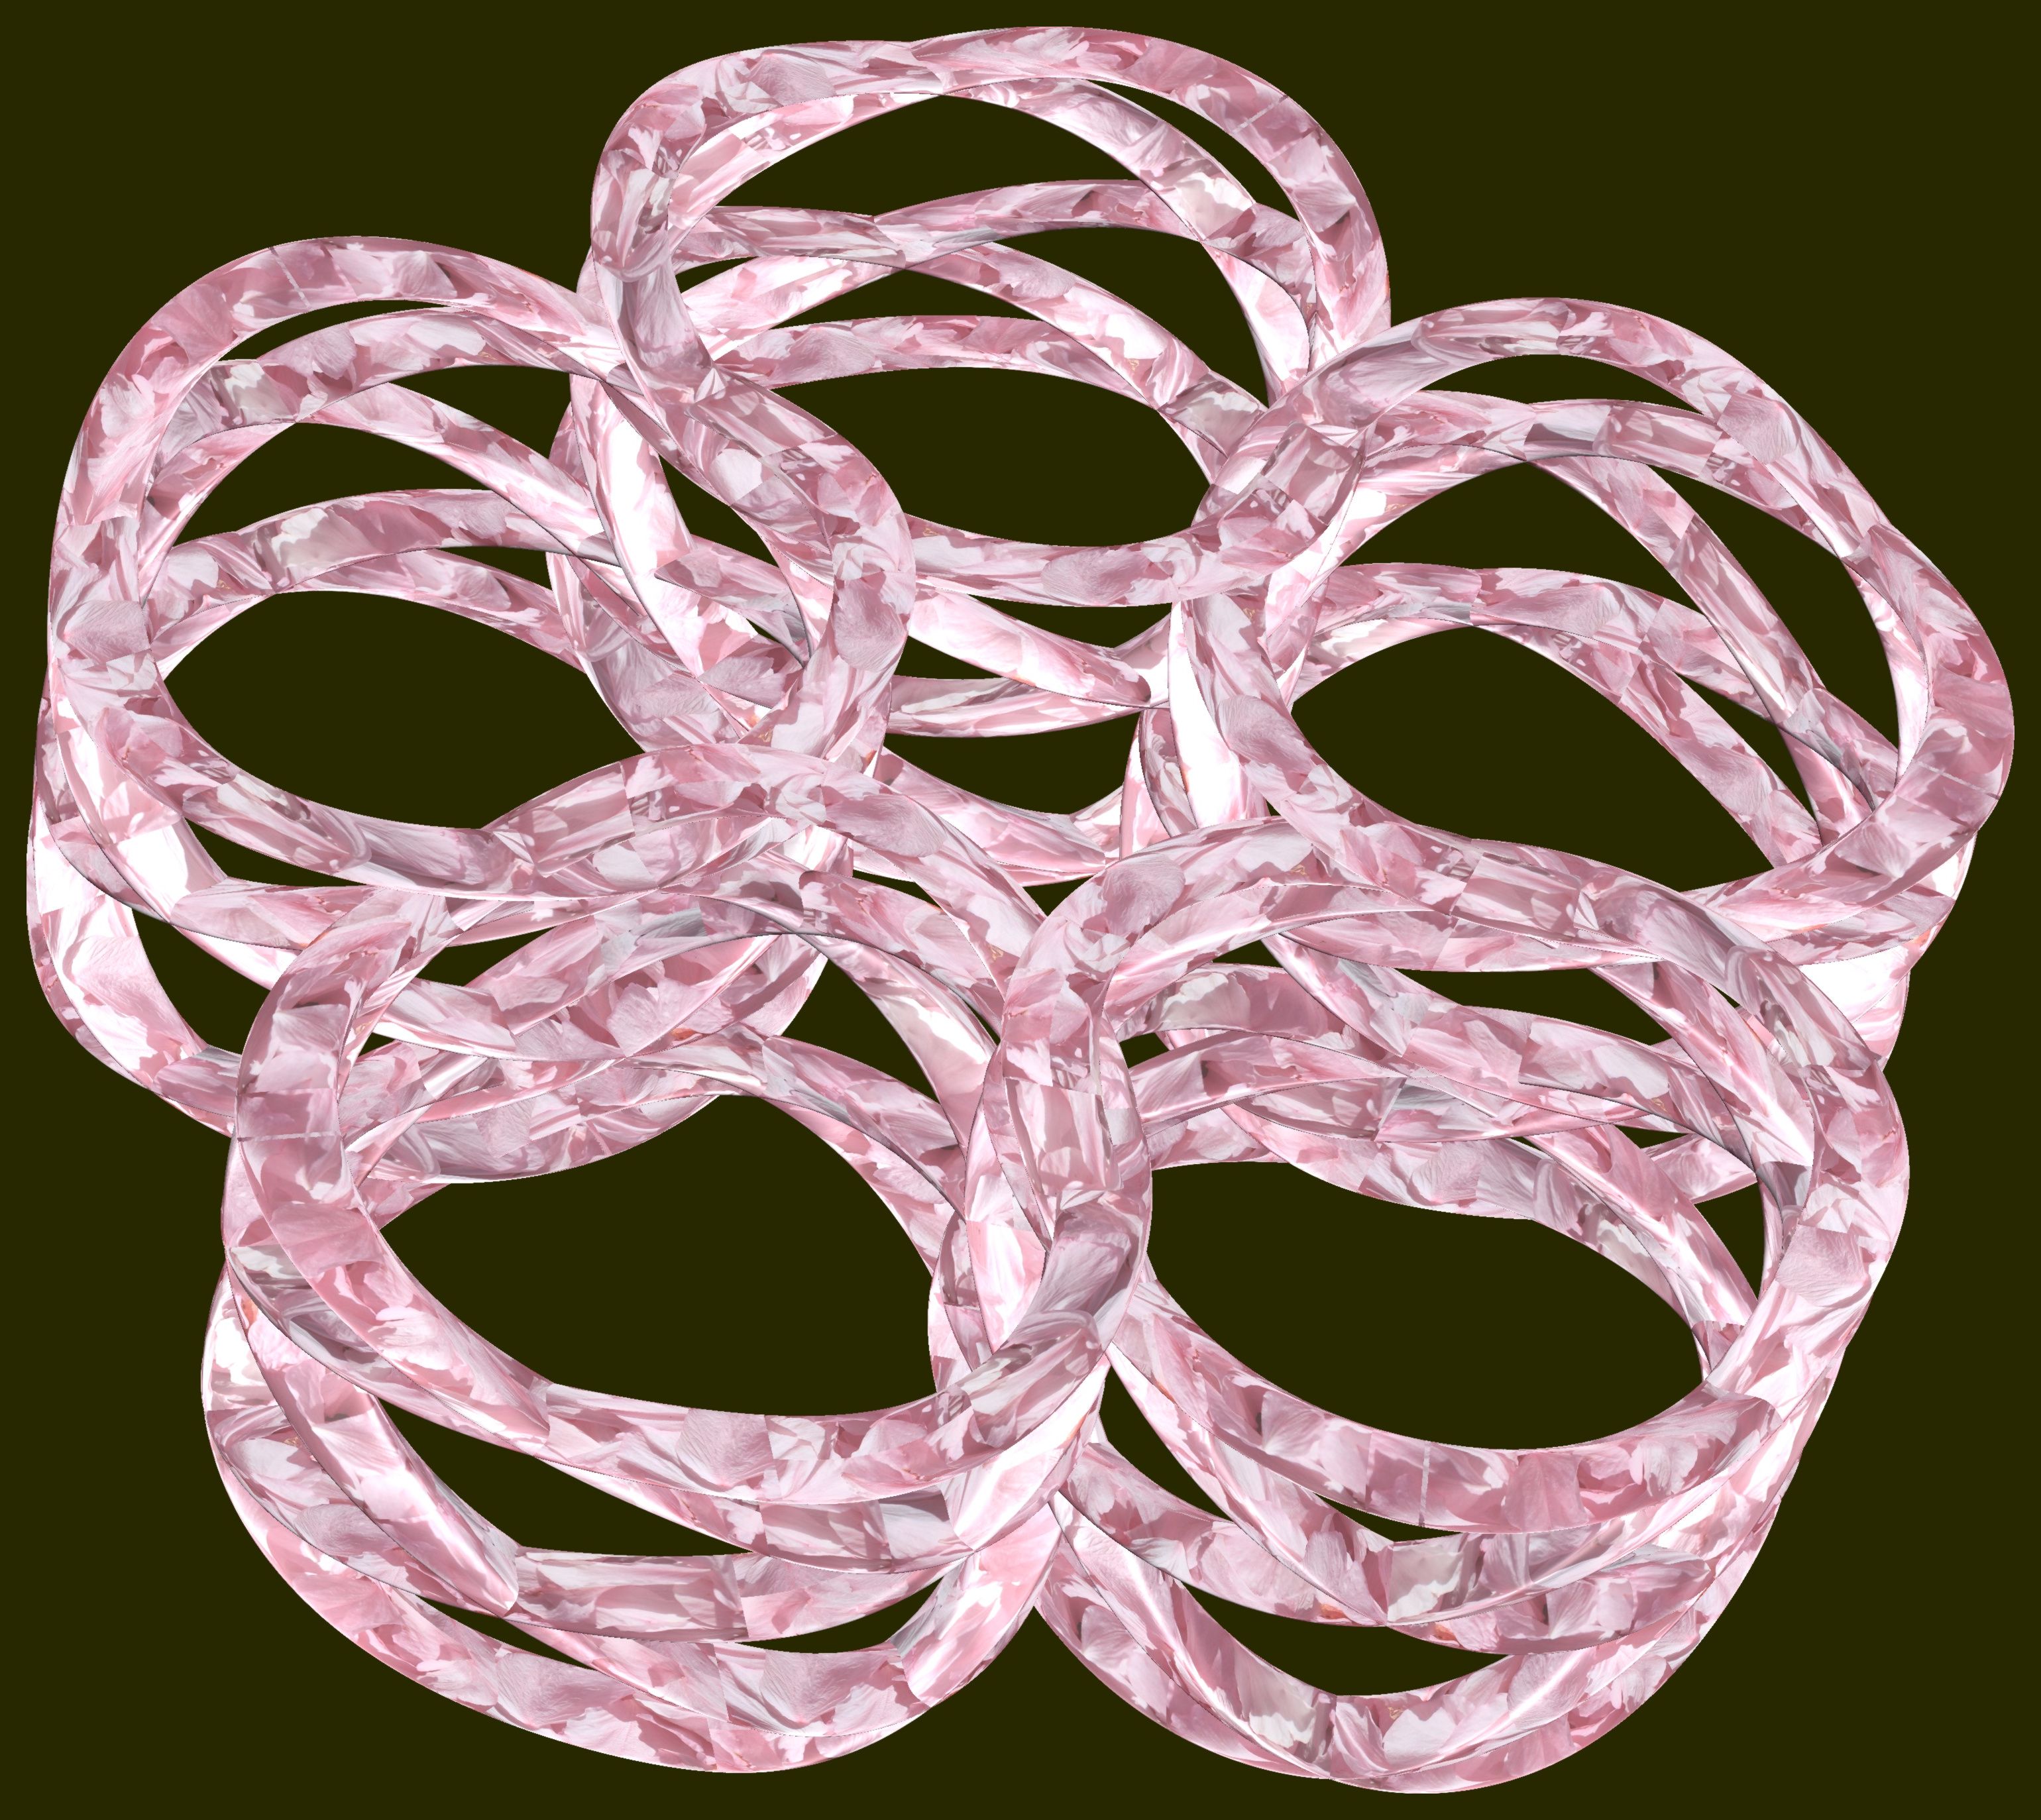
structure, texture, pattern, lighting, circle, font, figure, design, symmetry, 3d, graphic, torus, mathematica, cg, parametricplot3d, code, program, algorithm, abstruct, mapping